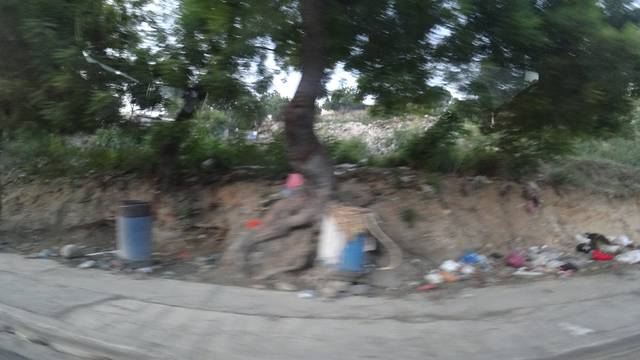
Region: Haiti
Coordinates: 18.552, -72.317